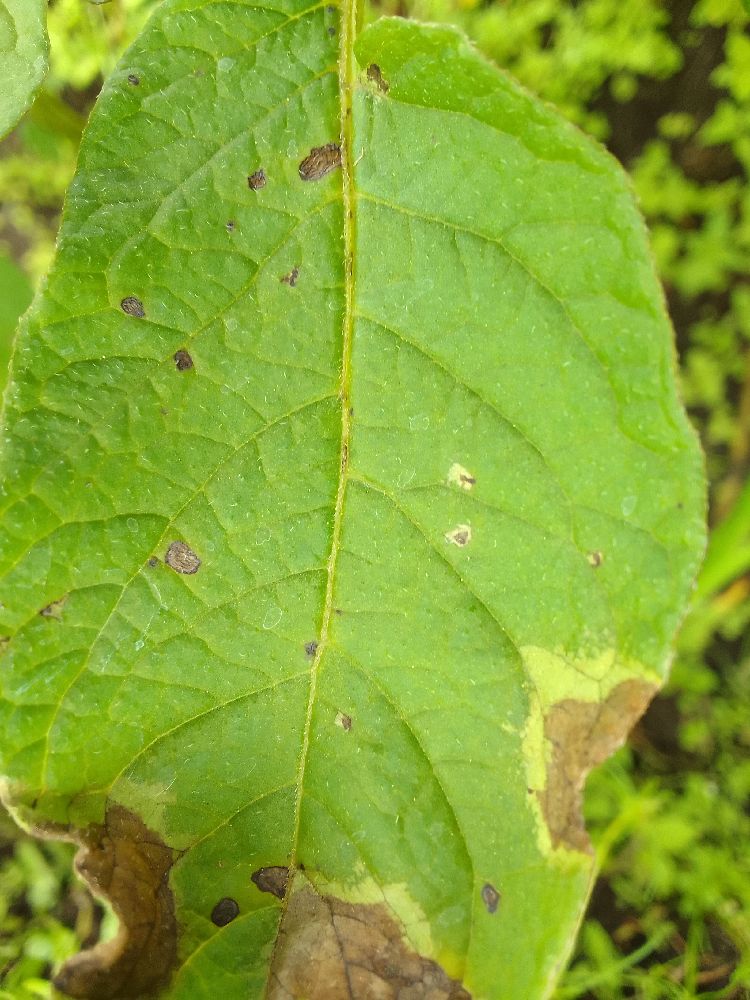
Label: Late blight